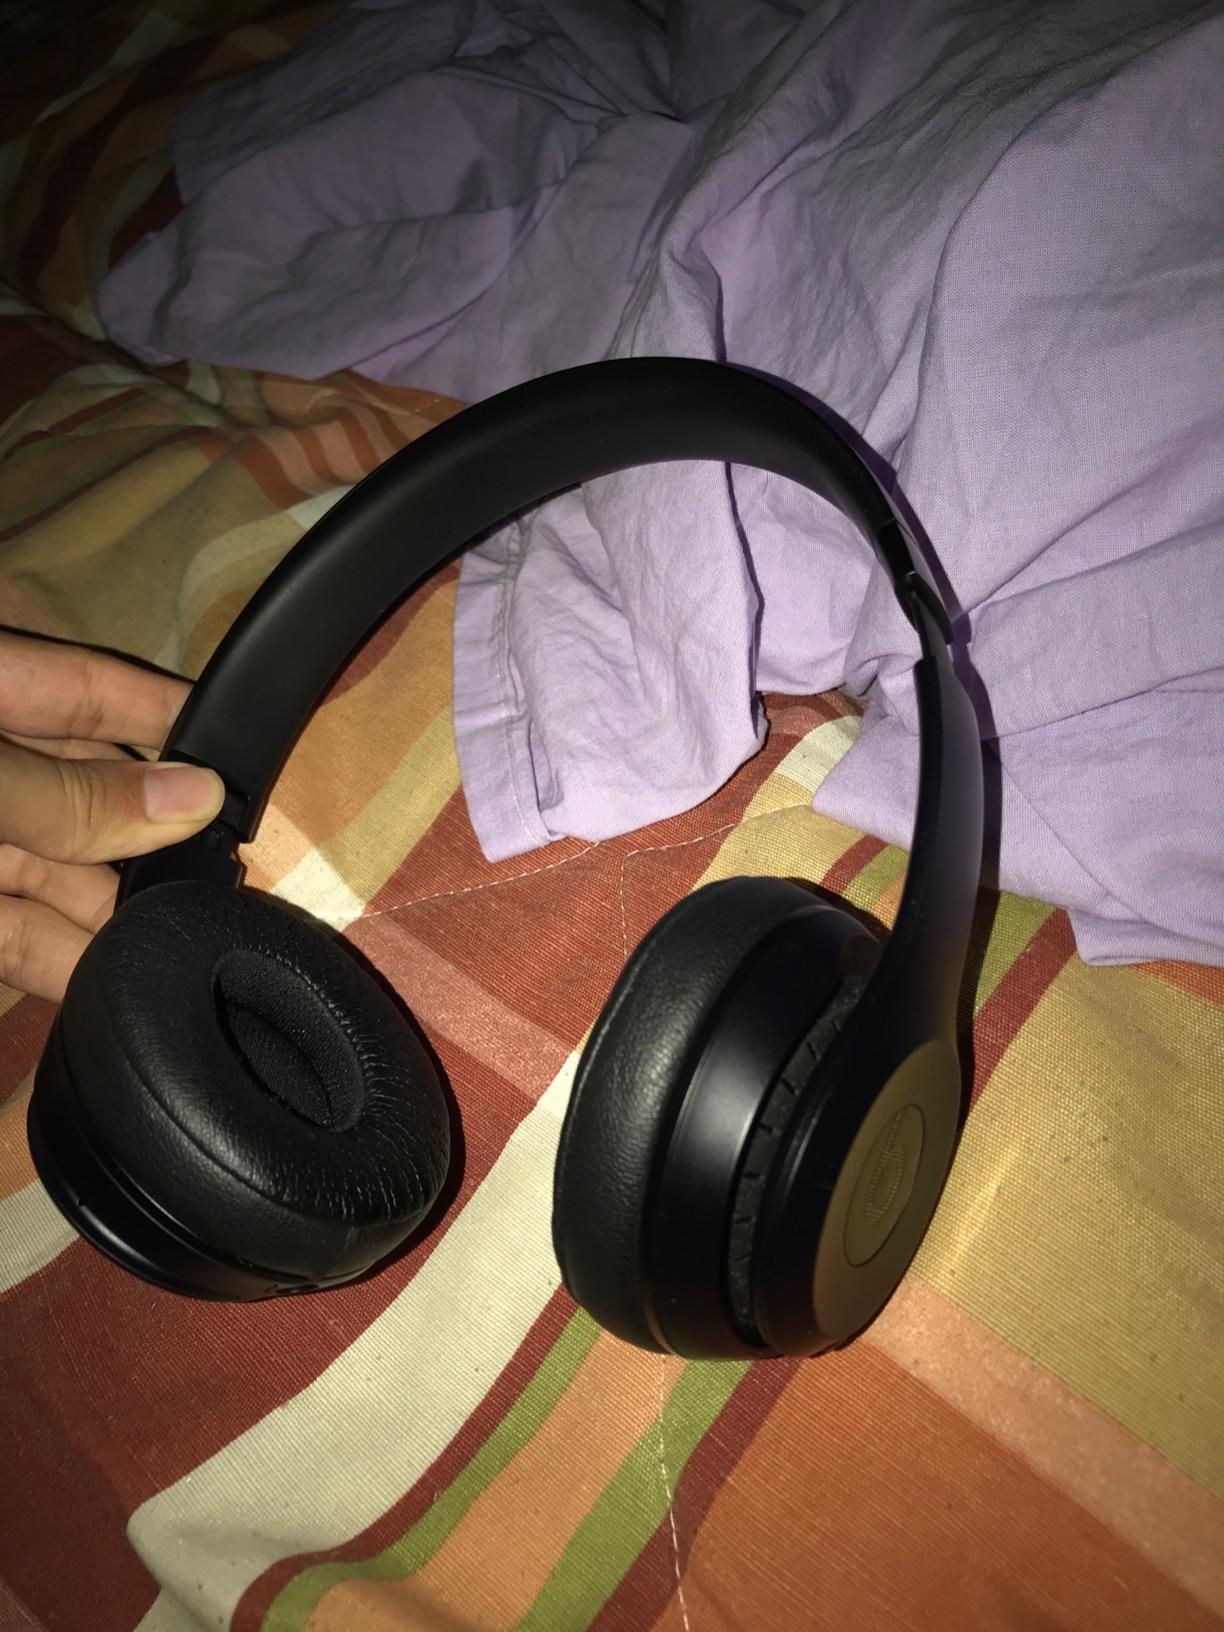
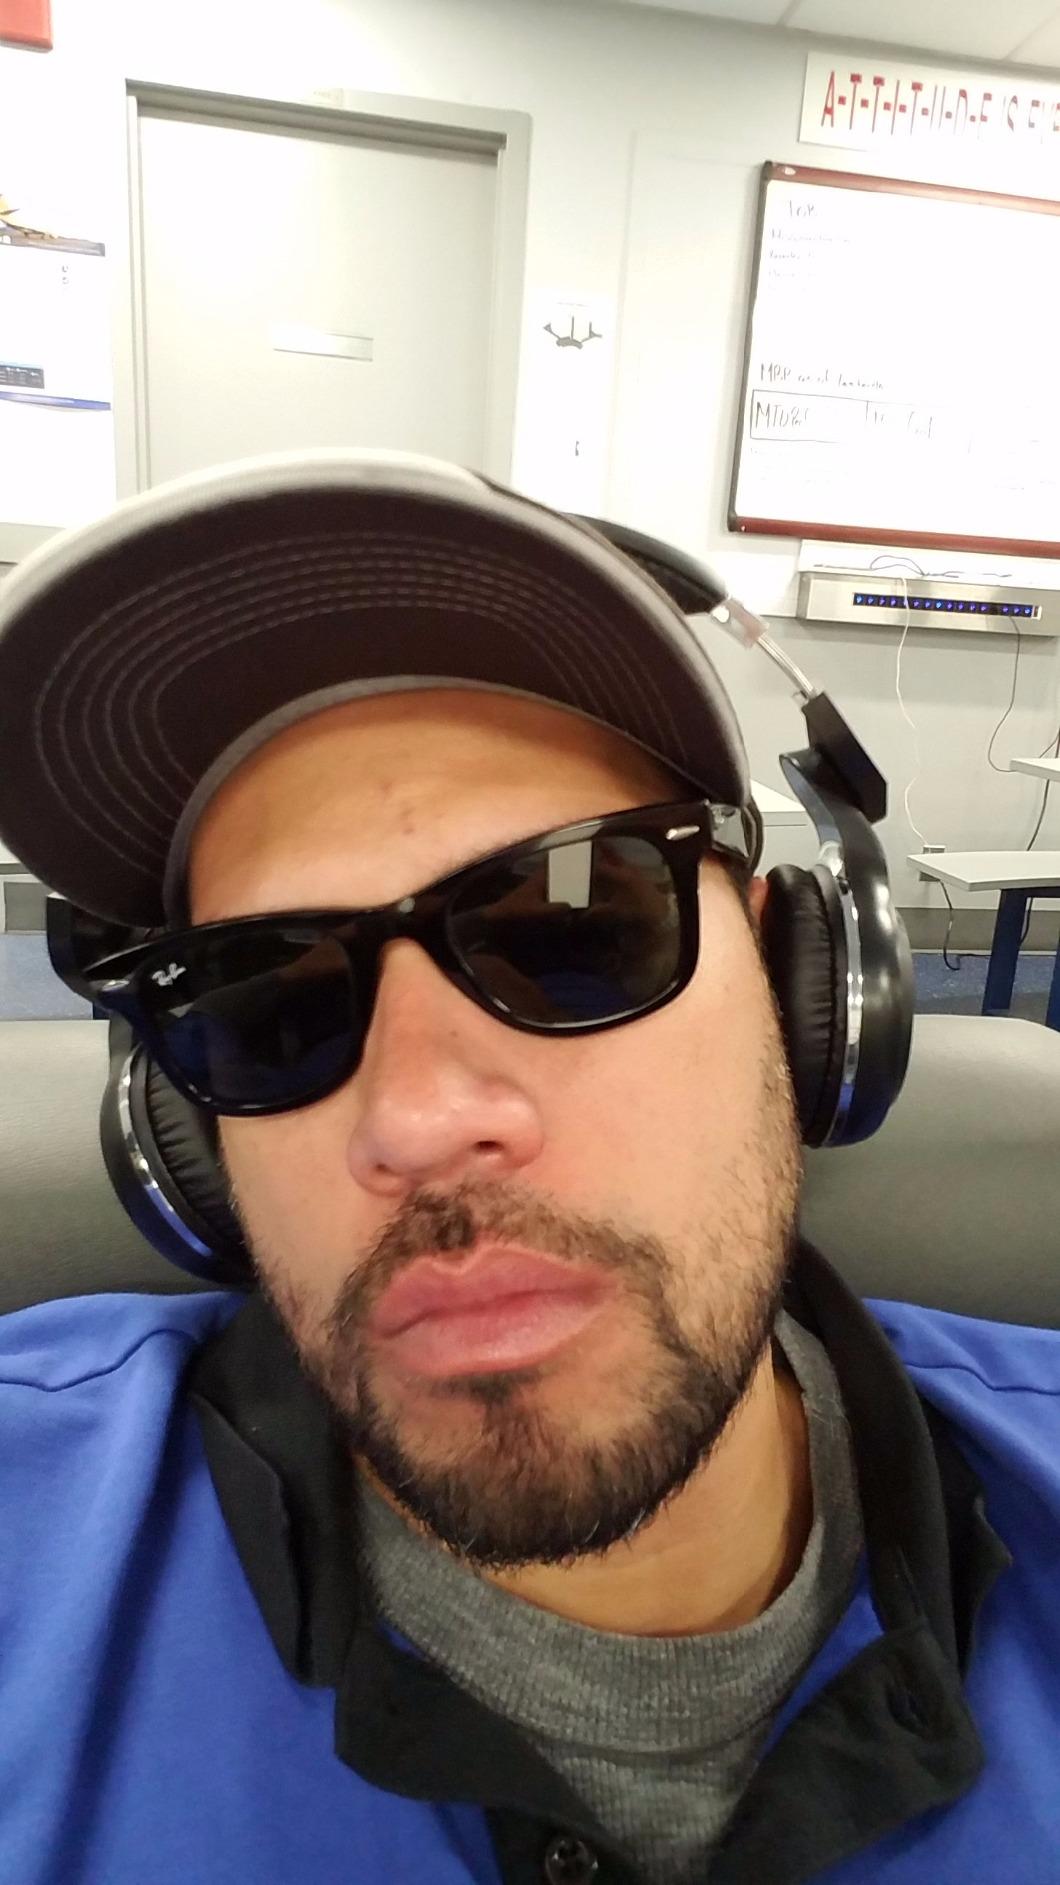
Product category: headphones
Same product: no